Corsican fire salamander

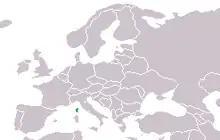
Map of distribution

The Corsican fire salamander mainly lives in the deciduous mountain forests of the island. On the west coast near in the Calanques de Piana, salamanders have been found near sea level, but in general they appear as inhabitant of forests with deciduous oaks, such as sessile oak, downy oak and sweet chestnut gardens near the human settlements. Forests with the maritime pine and the Corsican black pine ("Pinus nigra" subsp. "salzmannii" var. "corsicana") are also inhabited. Densely growing ferns ("Pteridium aquilinum"), tree heath, and other shrubby vegetation might diminish the fire salamander population, also as evergreen sclerophyllic woods, such as holly oak forests because of their minor precipitation sum. Beech forests are populated in the Castagniccia and also in the south of the island where this tree assembles dense azonal forests and does not appear mainly as upper tree line, as in the western mountain ranges of Corsica.